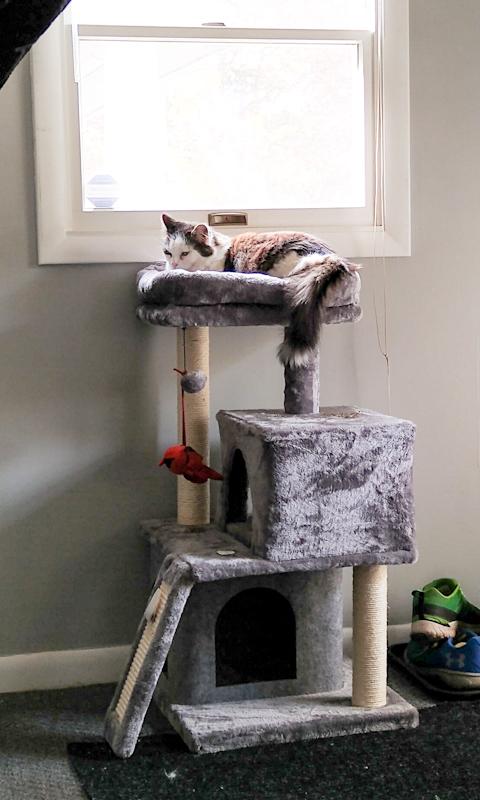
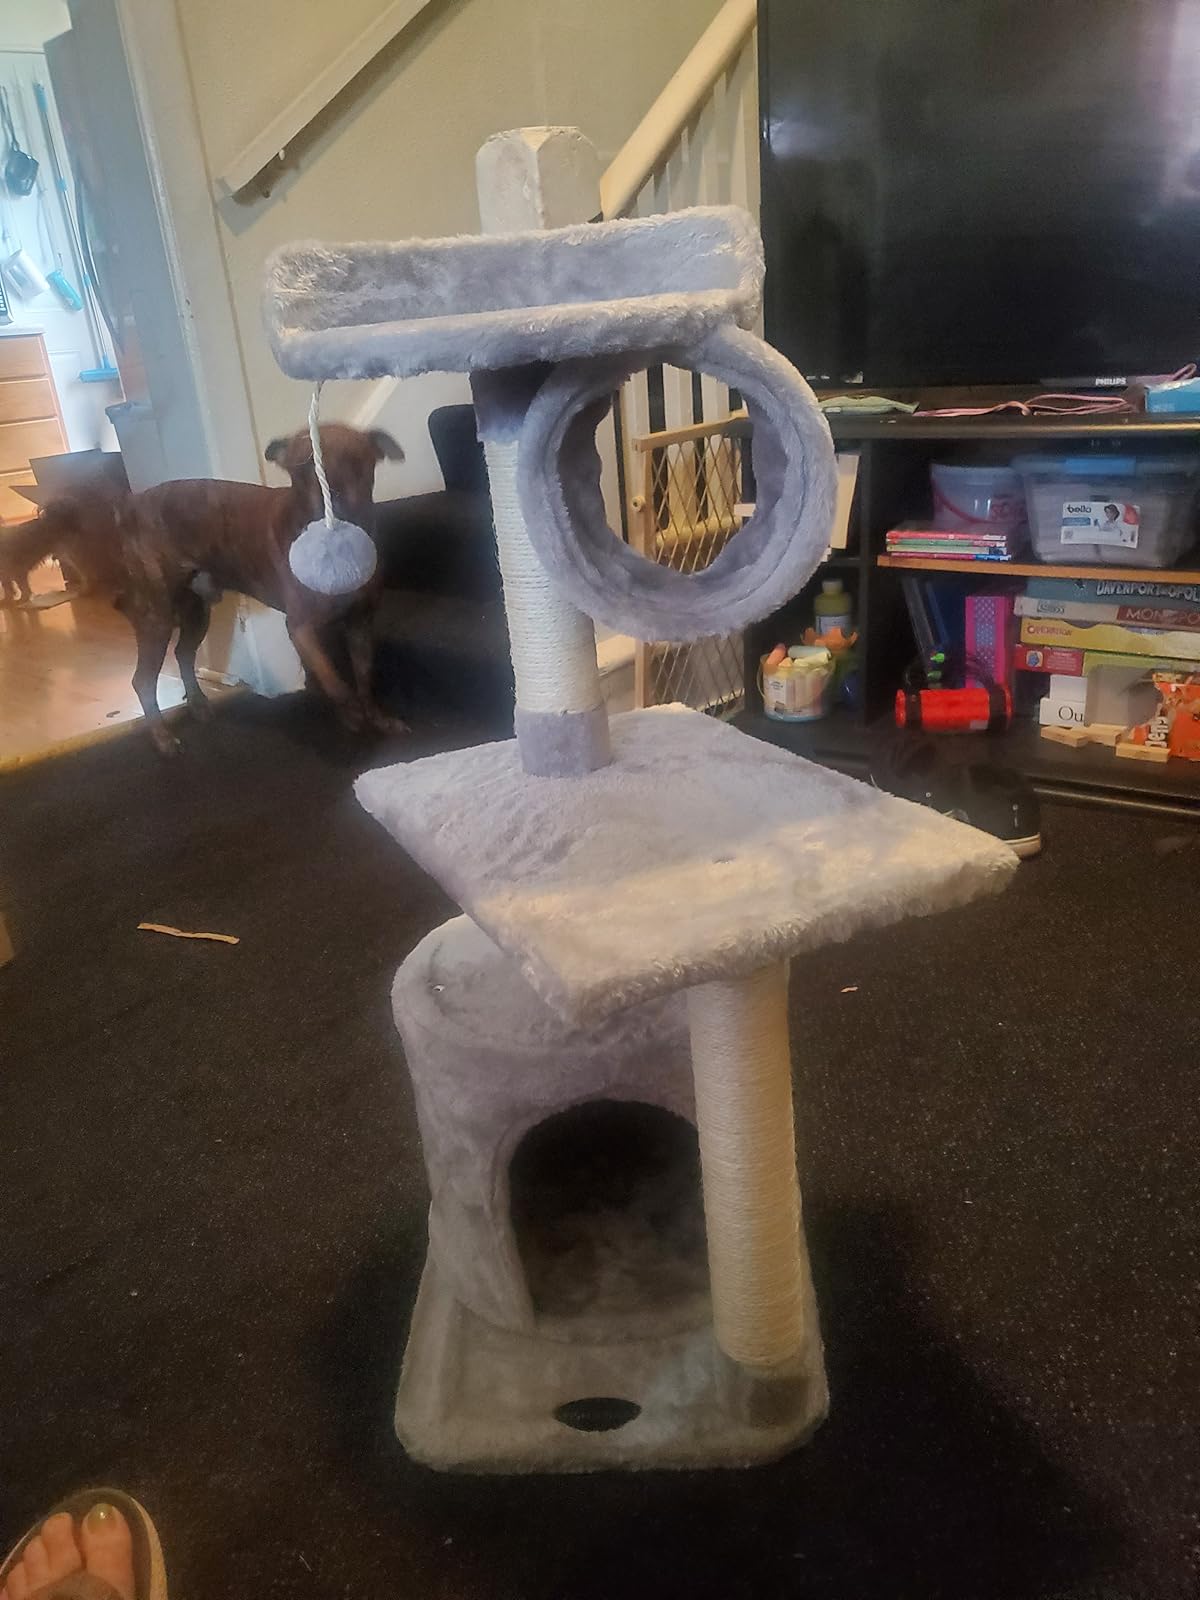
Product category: items_cat tree
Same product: no